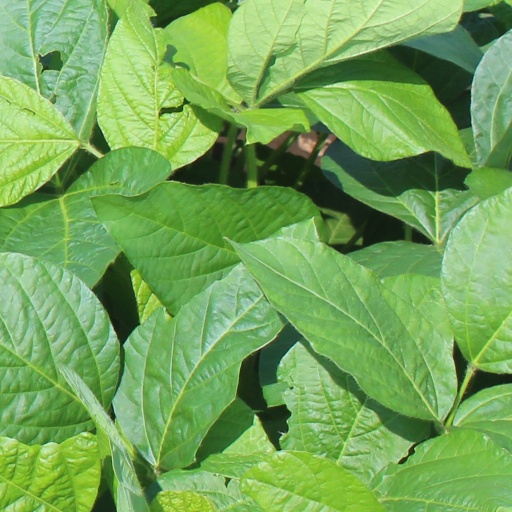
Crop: soybean